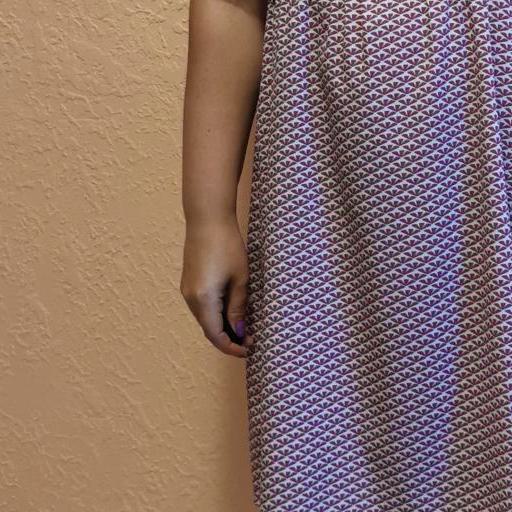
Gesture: no_gesture